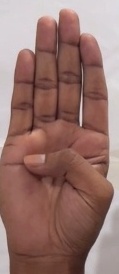
ASL sign: B